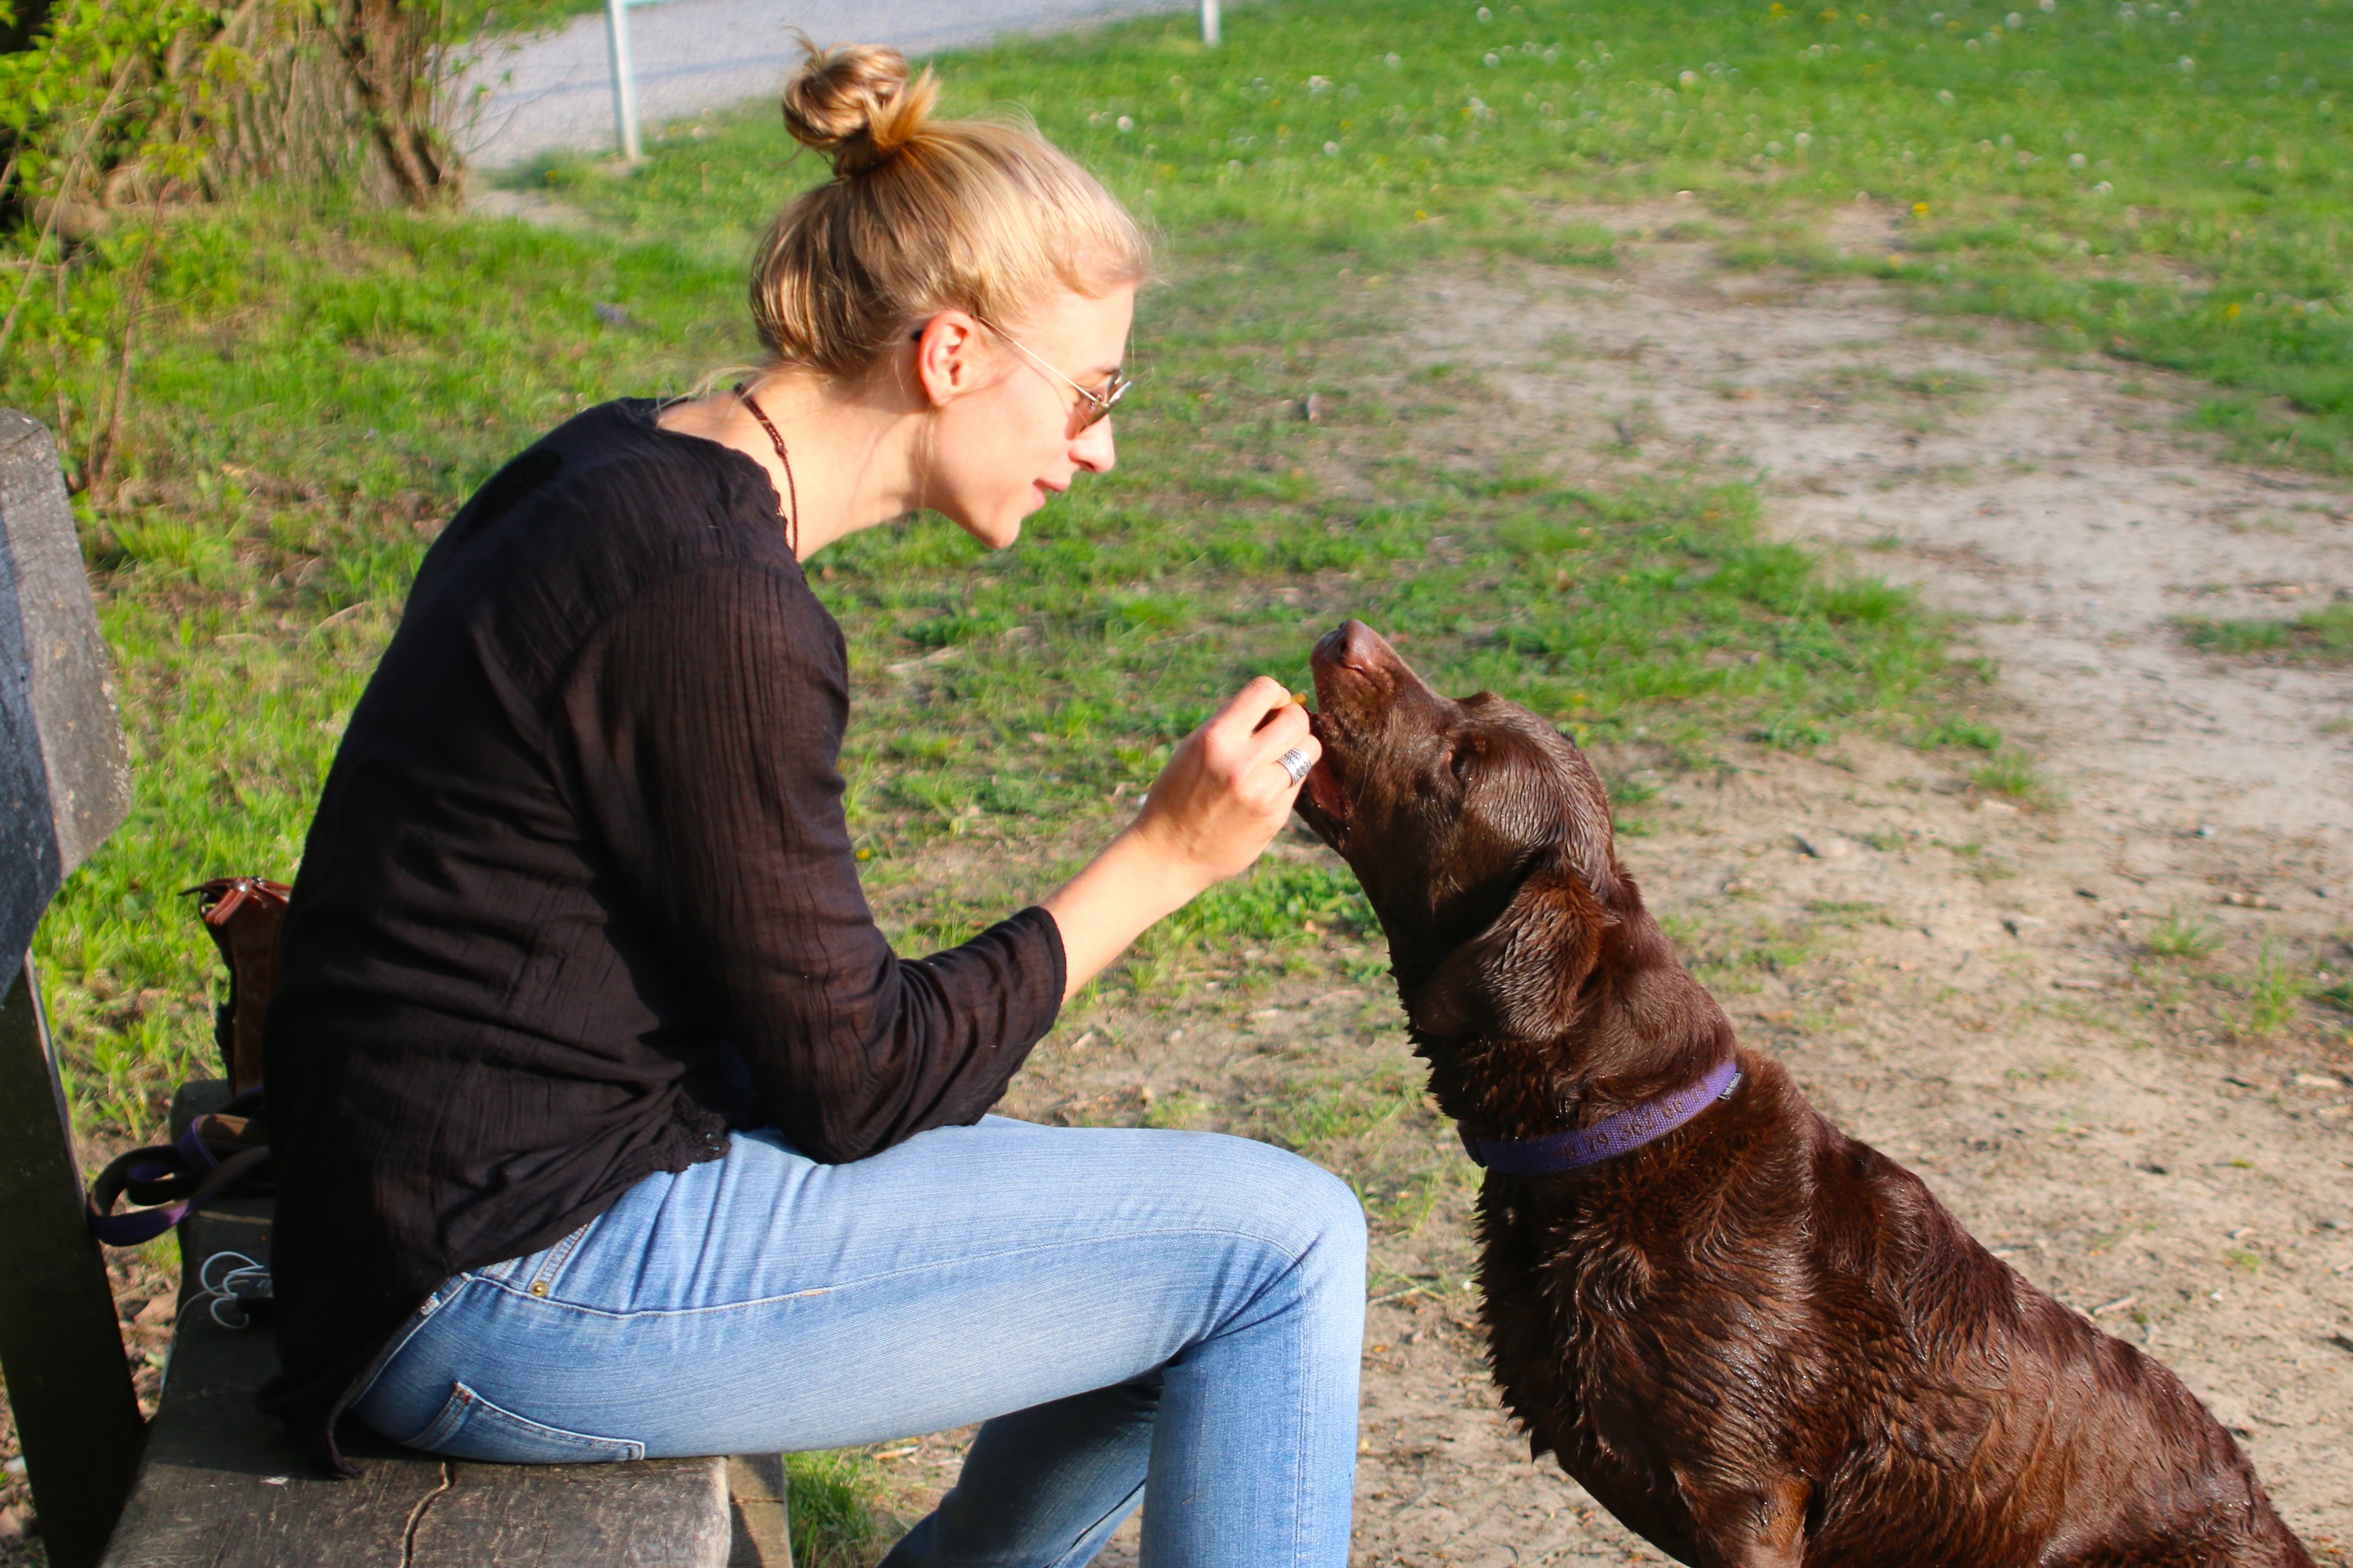
puppy, dog, animal, mammal, human, feeding, reward, dog halter, dog like mammal